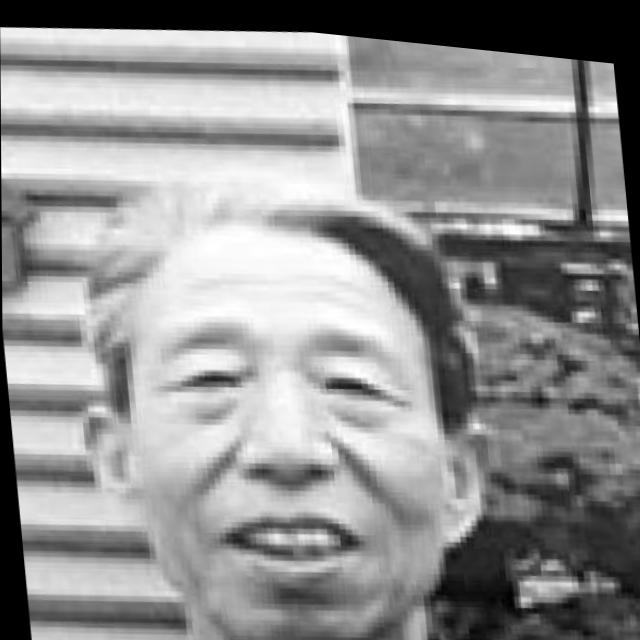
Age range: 65+